Unearth

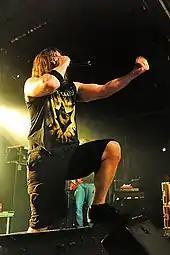
Unearth in Barcelona (2010)

On October 14, 2008, Unearth released their fourth album, entitled "The March". The album features a re-recorded version of the song "The Chosen", which they contributed to the album "Aqua Teen Hunger Force Colon Movie Film for Theaters Colon the Soundtrack". The band recently completed a tour with Gwen Stacy, The Acacia Strain, Whitechapel and Protest the Hero. They have completed the Never Say Die Club Tour with Parkway Drive, Architects, Despised Icon, Protest the Hero, Whitechapel and Carnifex. They have also completed the Metal Hammer Defenders of the Faith tour with other acts such as Lamb of God, Dimmu Borgir and Five Finger Death Punch